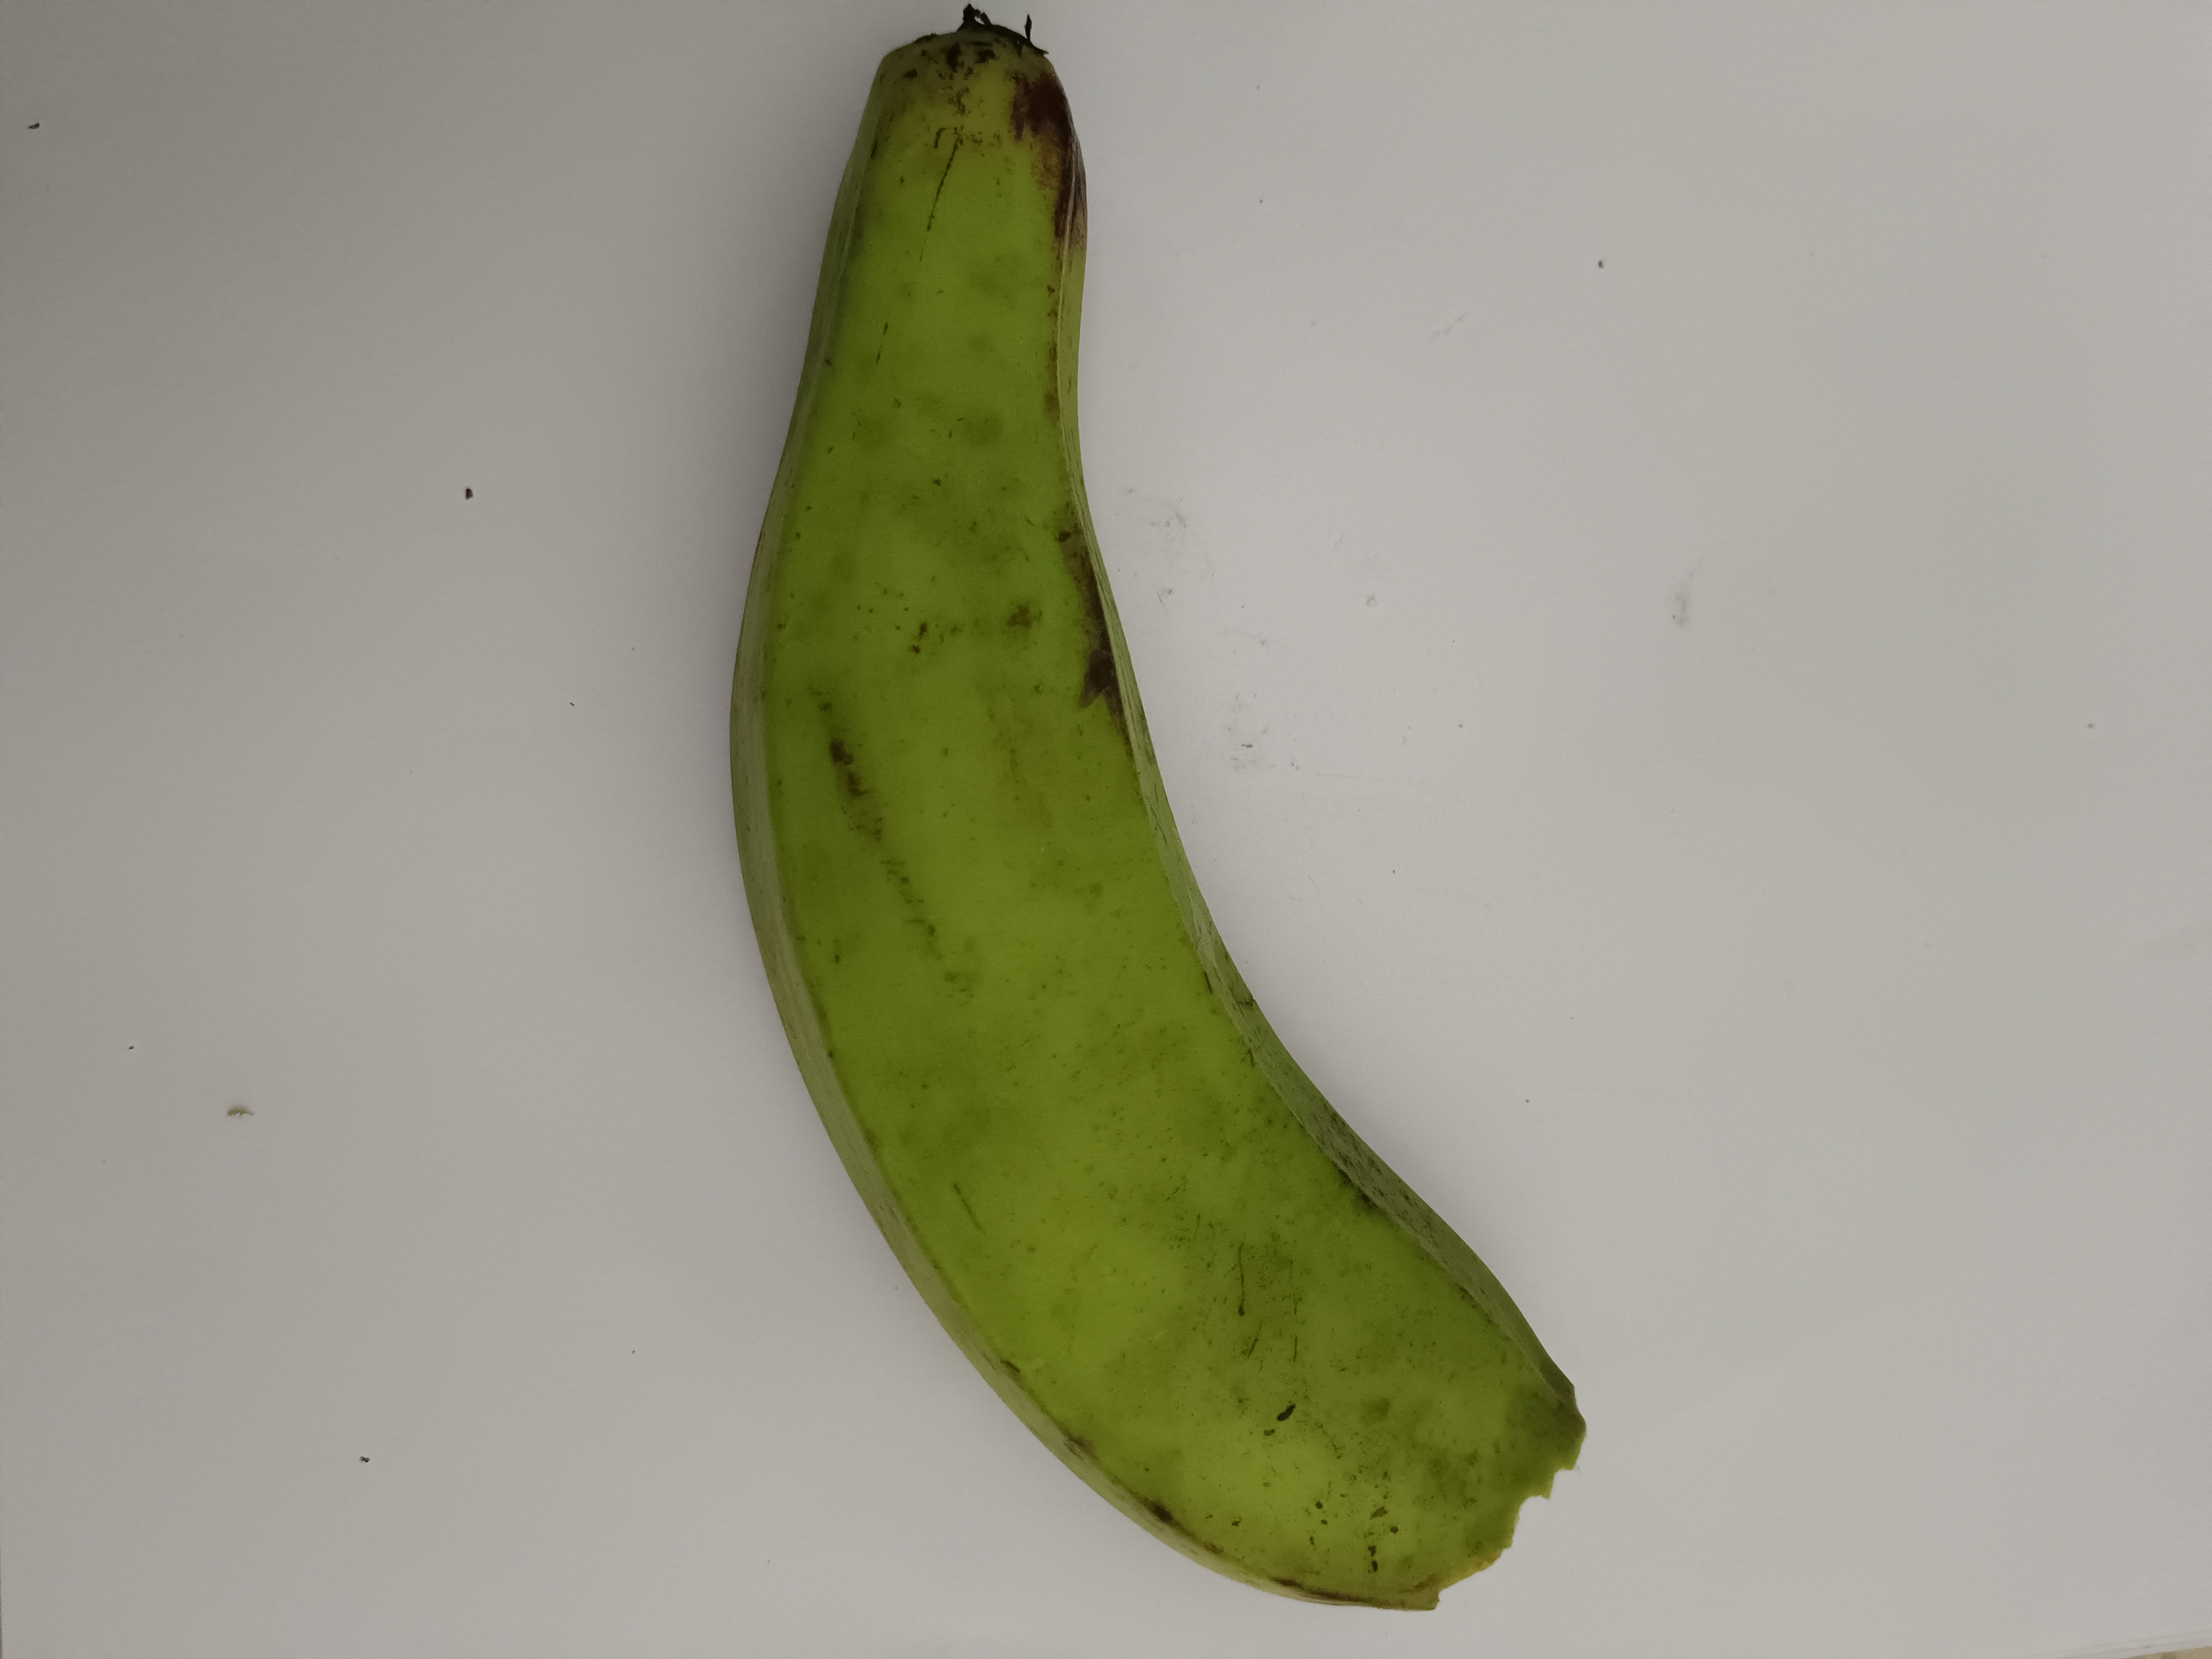
Banana variety: Anaji